Ikuji Station

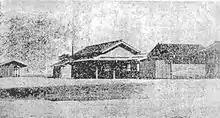
Ikuji Station in 1910

Ikuji Station was opened on 16 April 1910. From 14 March 2015, with the opening of the Hokuriku Shinkansen extension from to , local passenger operations over sections of the former Hokuriku Main Line running roughly parallel to the new shinkansen line were reassigned to different third-sector railway operating companies. From this date, Ikuji Station was transferred to the ownership of the third-sector operating company Ainokaze Toyama Railway.